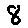
Label: 8